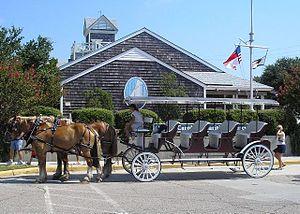
Les musées maritimes de Caroline du Nord sont des musées maritimes dépendant du musée d'histoire de Caroline du Nord, en Caroline du Nord, aux États-Unis.